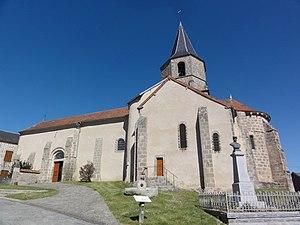
Vergheas est une commune française, située dans le département du Puy-de-Dôme en région d'Auvergne-Rhône-Alpes.
L'église Notre-Dame de l'Assomption est une église catholique française située à Vergheas, dans le département du Puy-de-Dôme.